Buckrose (UK Parliament constituency)

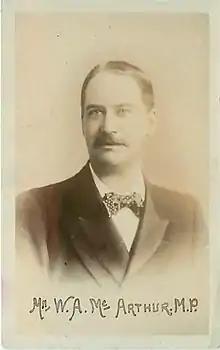

, Driffield, and Norton, as well as numerous villages, and the rural element was predominant. At the time of the 1921 census, almost two-fifths (38%) of the occupied male population were engaged in agriculture.